Question: How many zebras are in the photo?
Tambaya: Nawane adadadin jakunan dawa a cikin hoton?
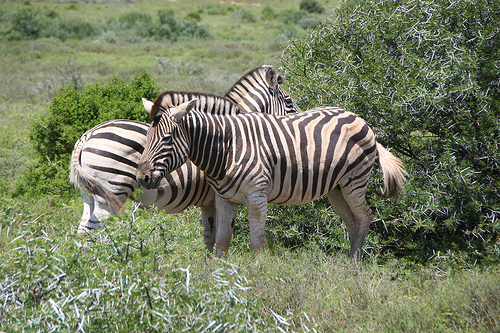
Answer: Two.
Amsa: Biyu.